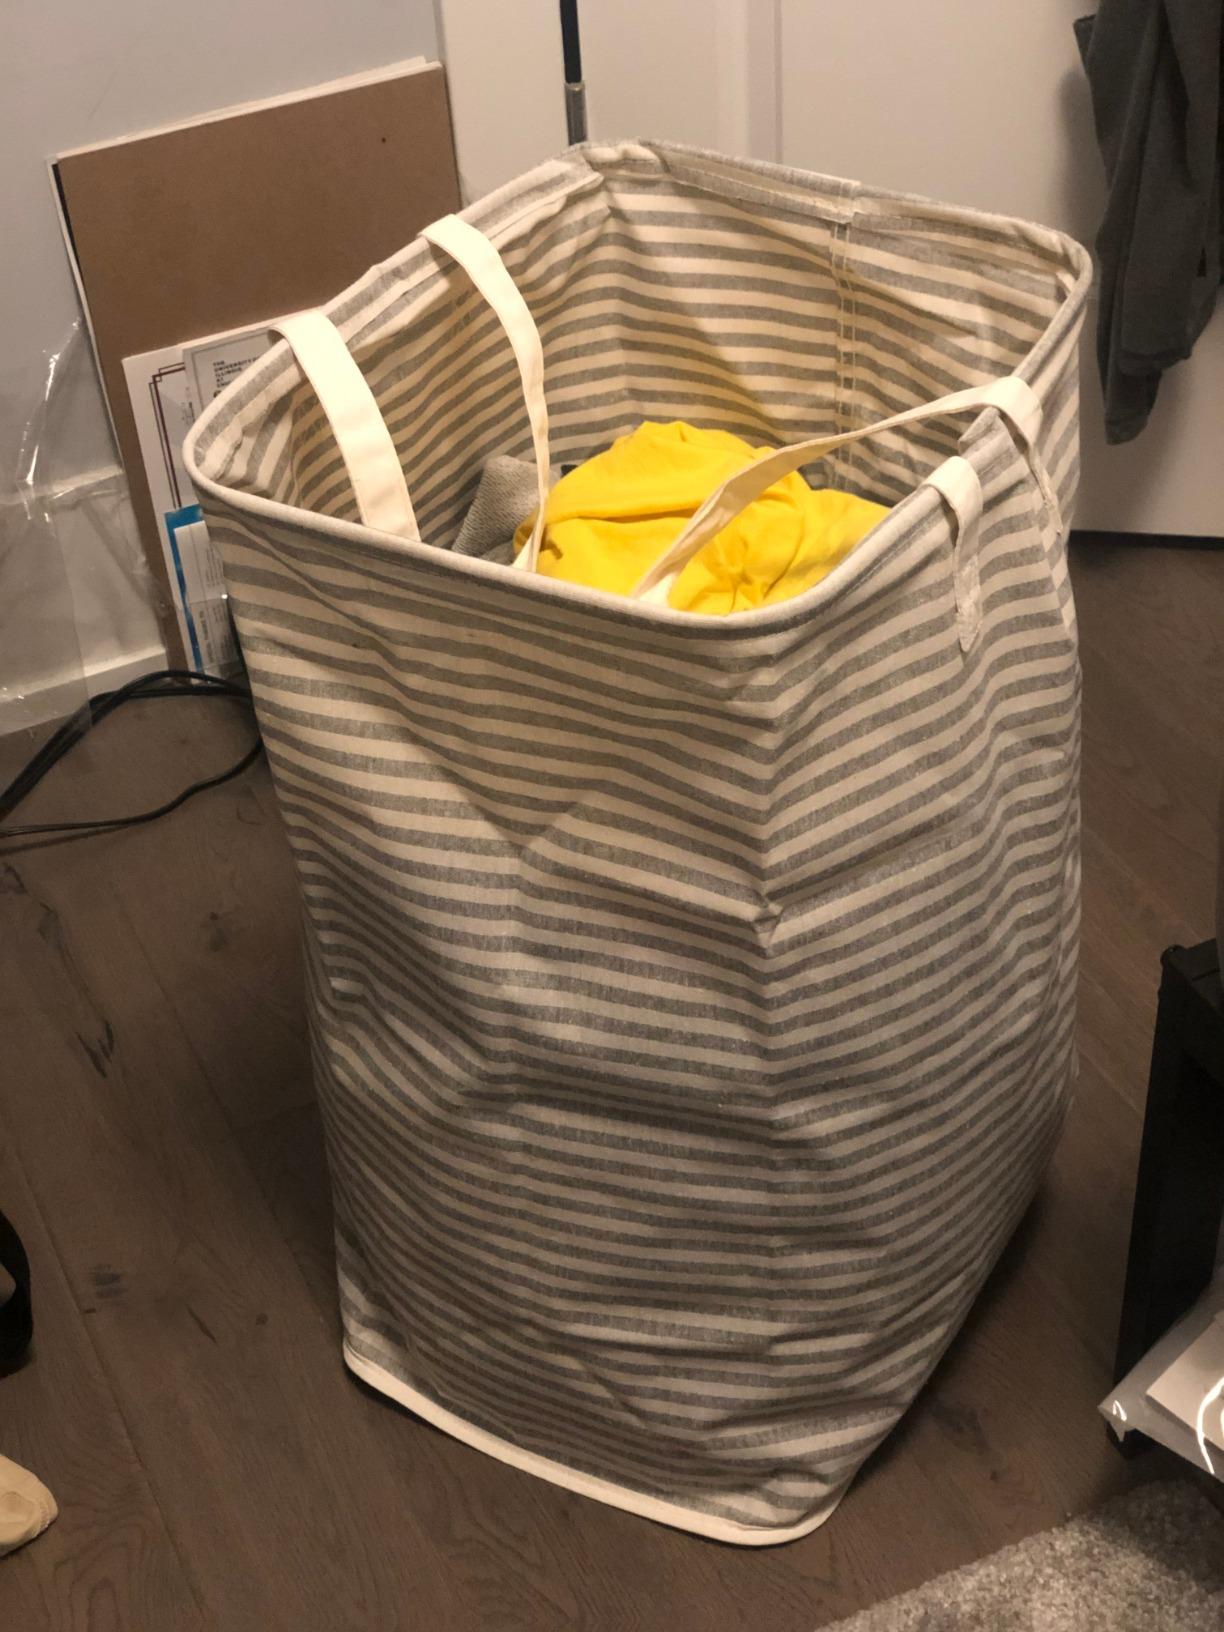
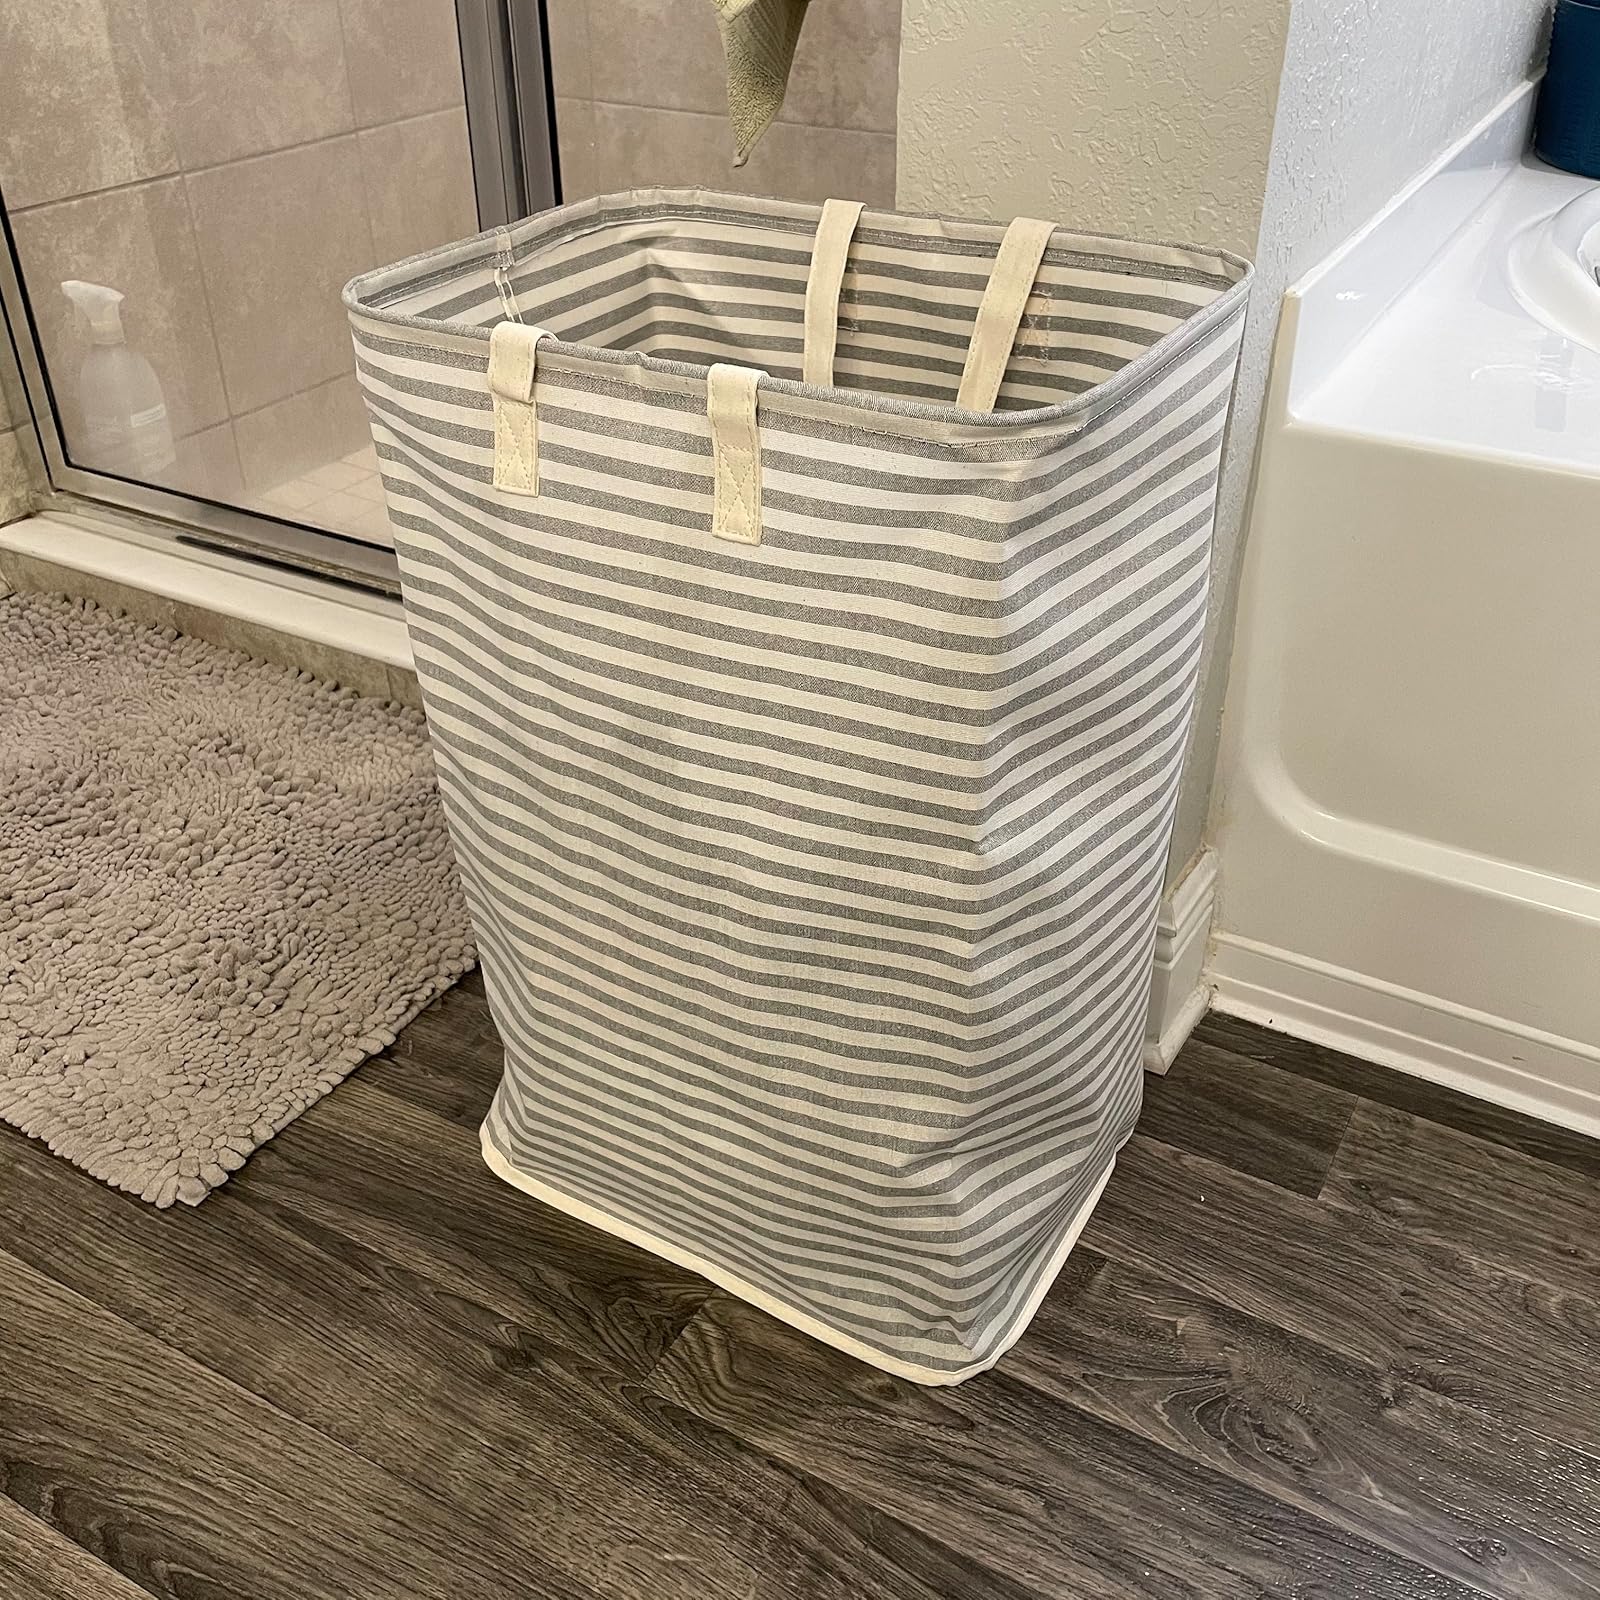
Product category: items_hamper
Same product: yes